Hutton Gate railway station

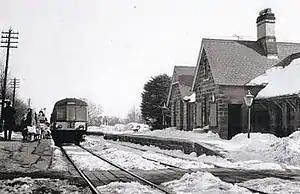
Hutton Gate railway station, March 1963, viewed from near the level crossing. Hutton Hall lies to the right, and The Avenue (which connects to the Guisborough-Pinchinthorpe road) to the left.

Hutton Gate was a railway station on the Middlesbrough and Guisborough Railway. It was opened on 25 February 1854 and closed along with the entire Nunthorpe-Guisborough branch on 2 March 1964. The station stands on Hutton Lane, just east of its junction with The Avenue.